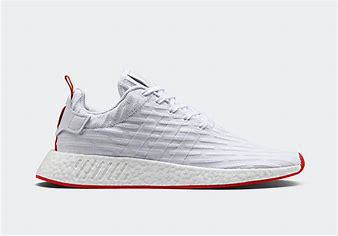
Brand: Adidas
Model: NMD R2